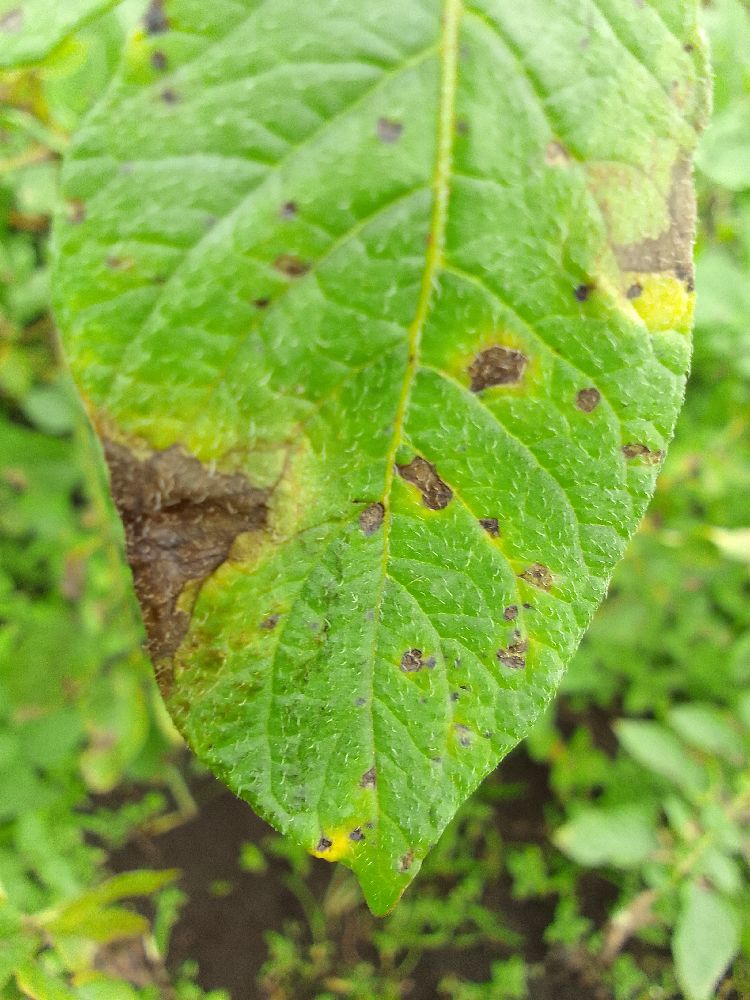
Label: Late blight